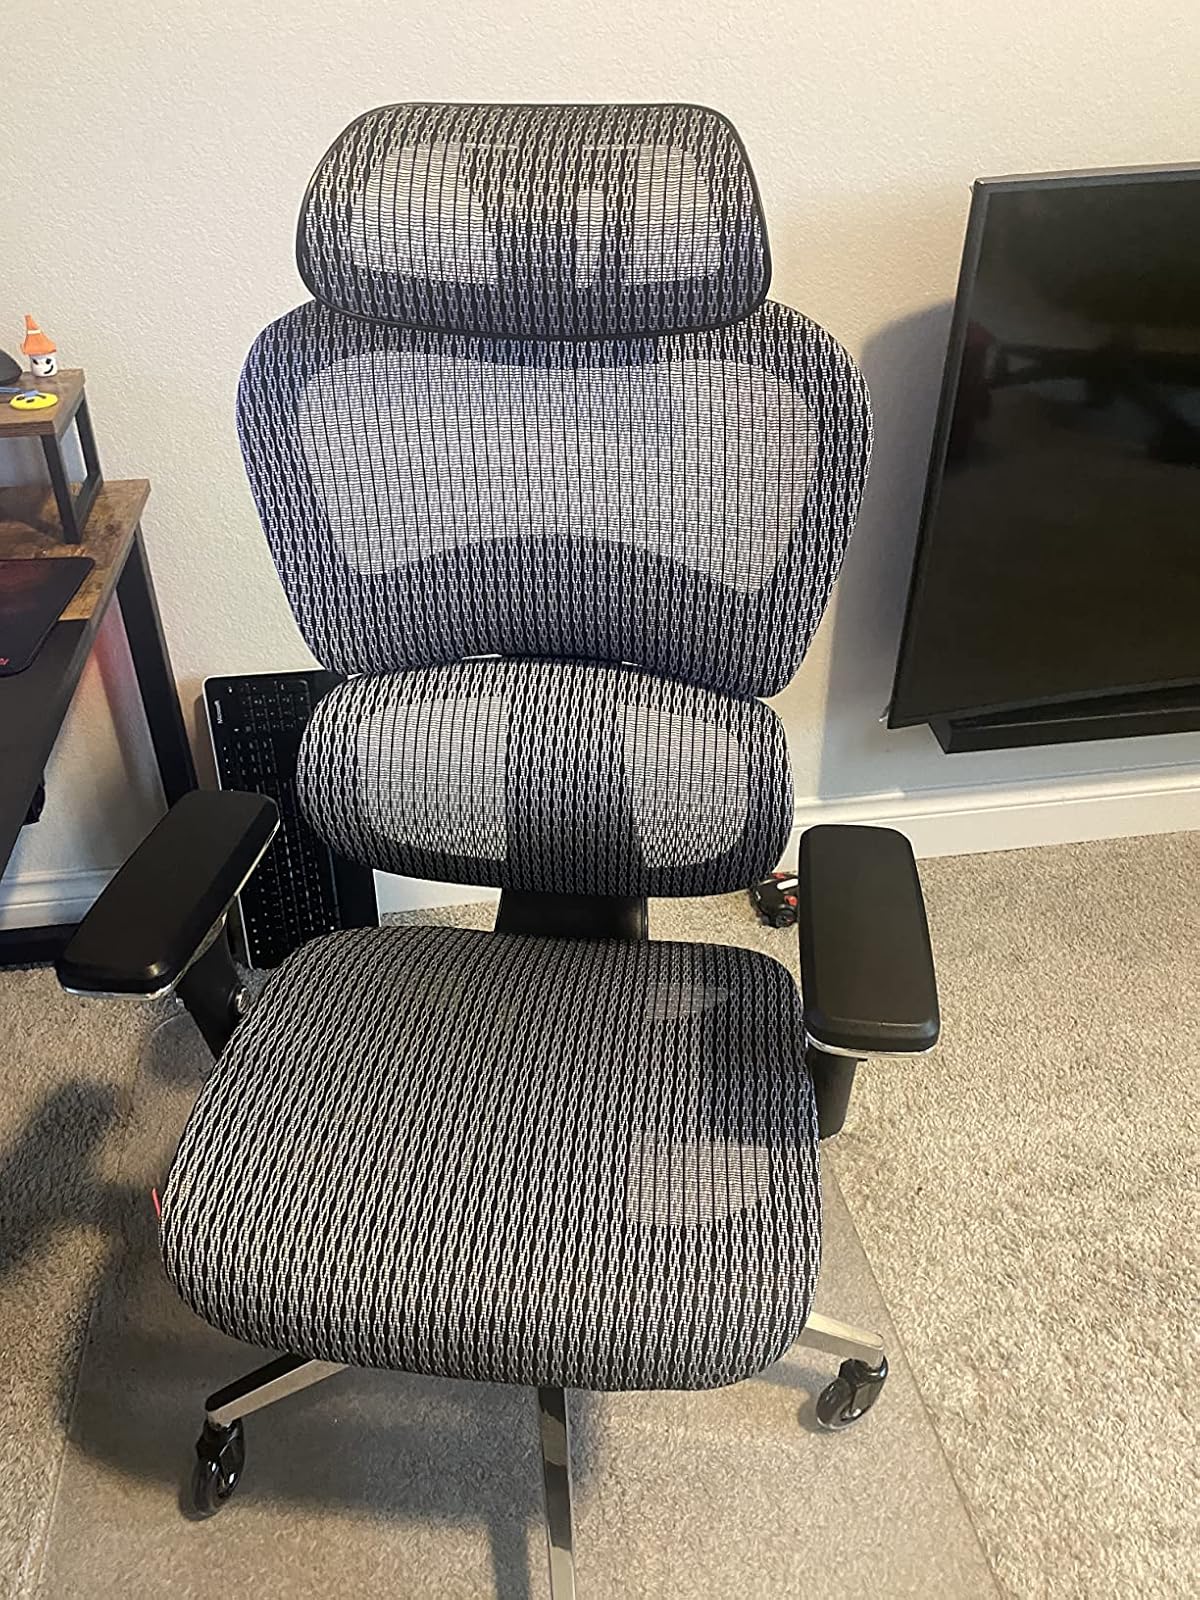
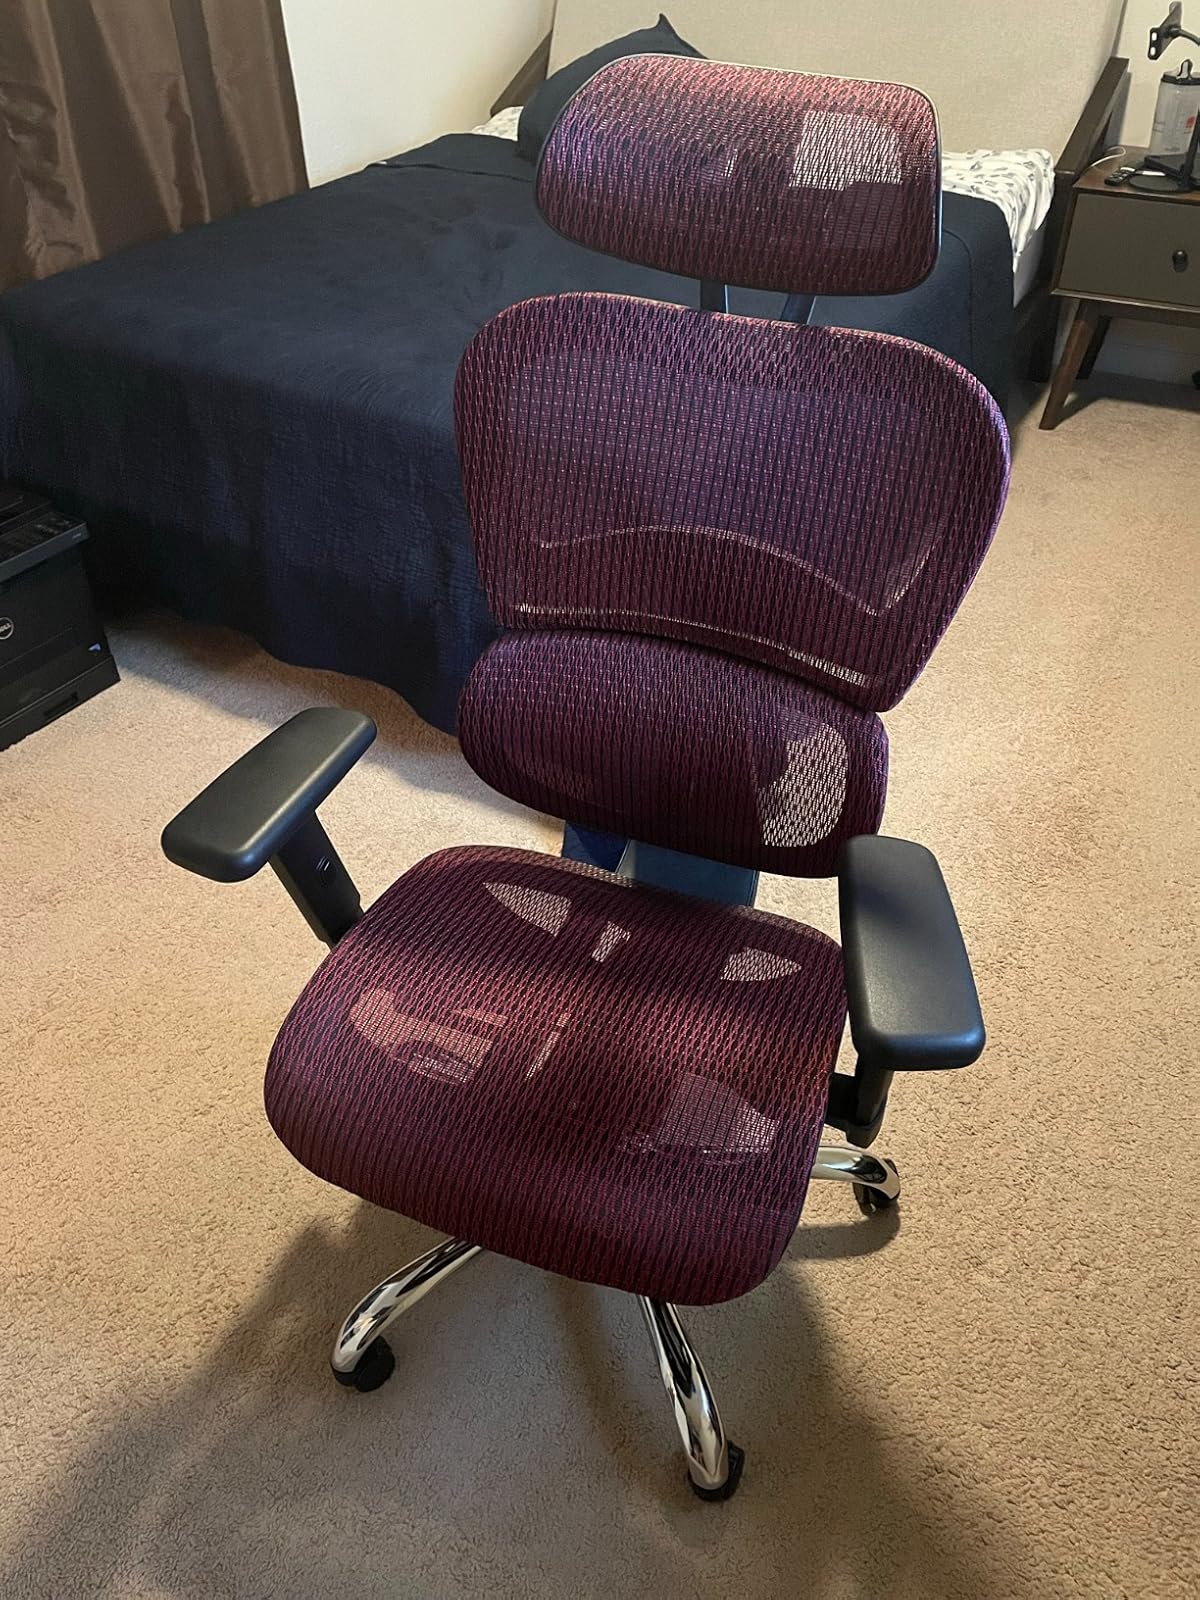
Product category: items_chair
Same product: no